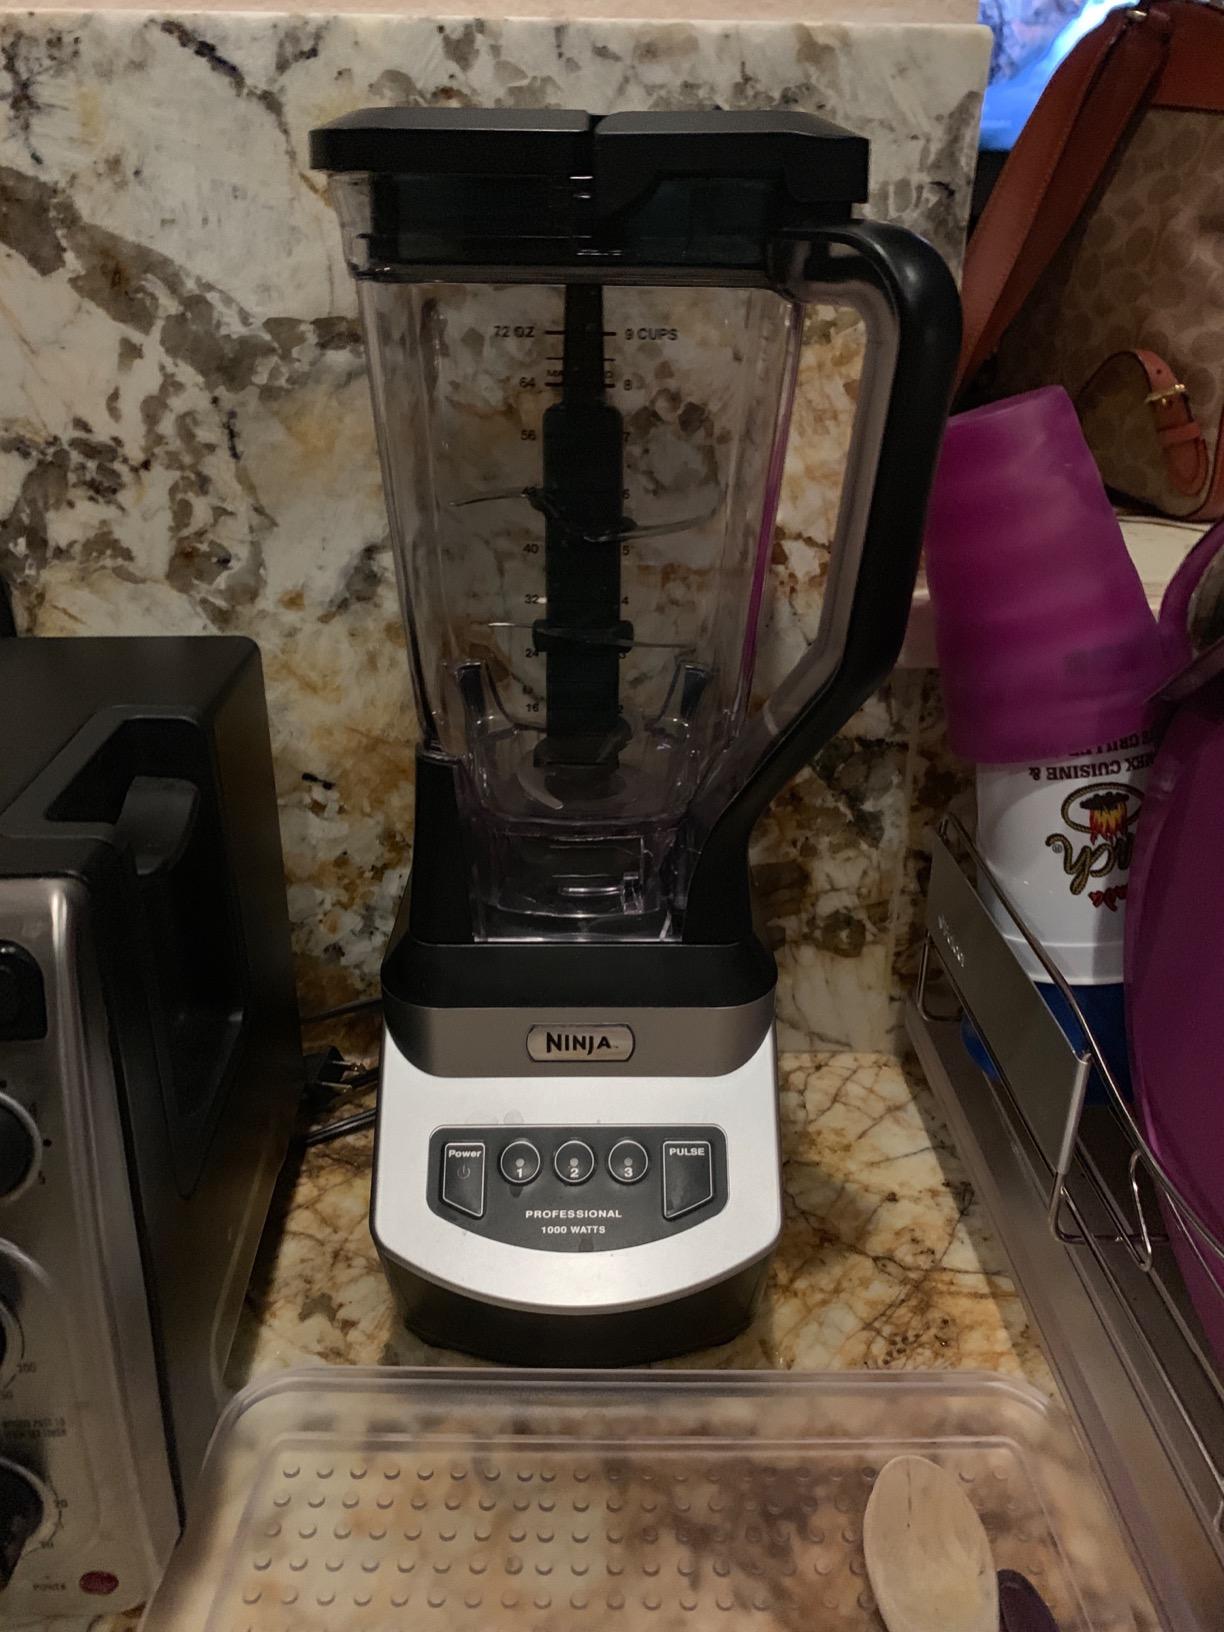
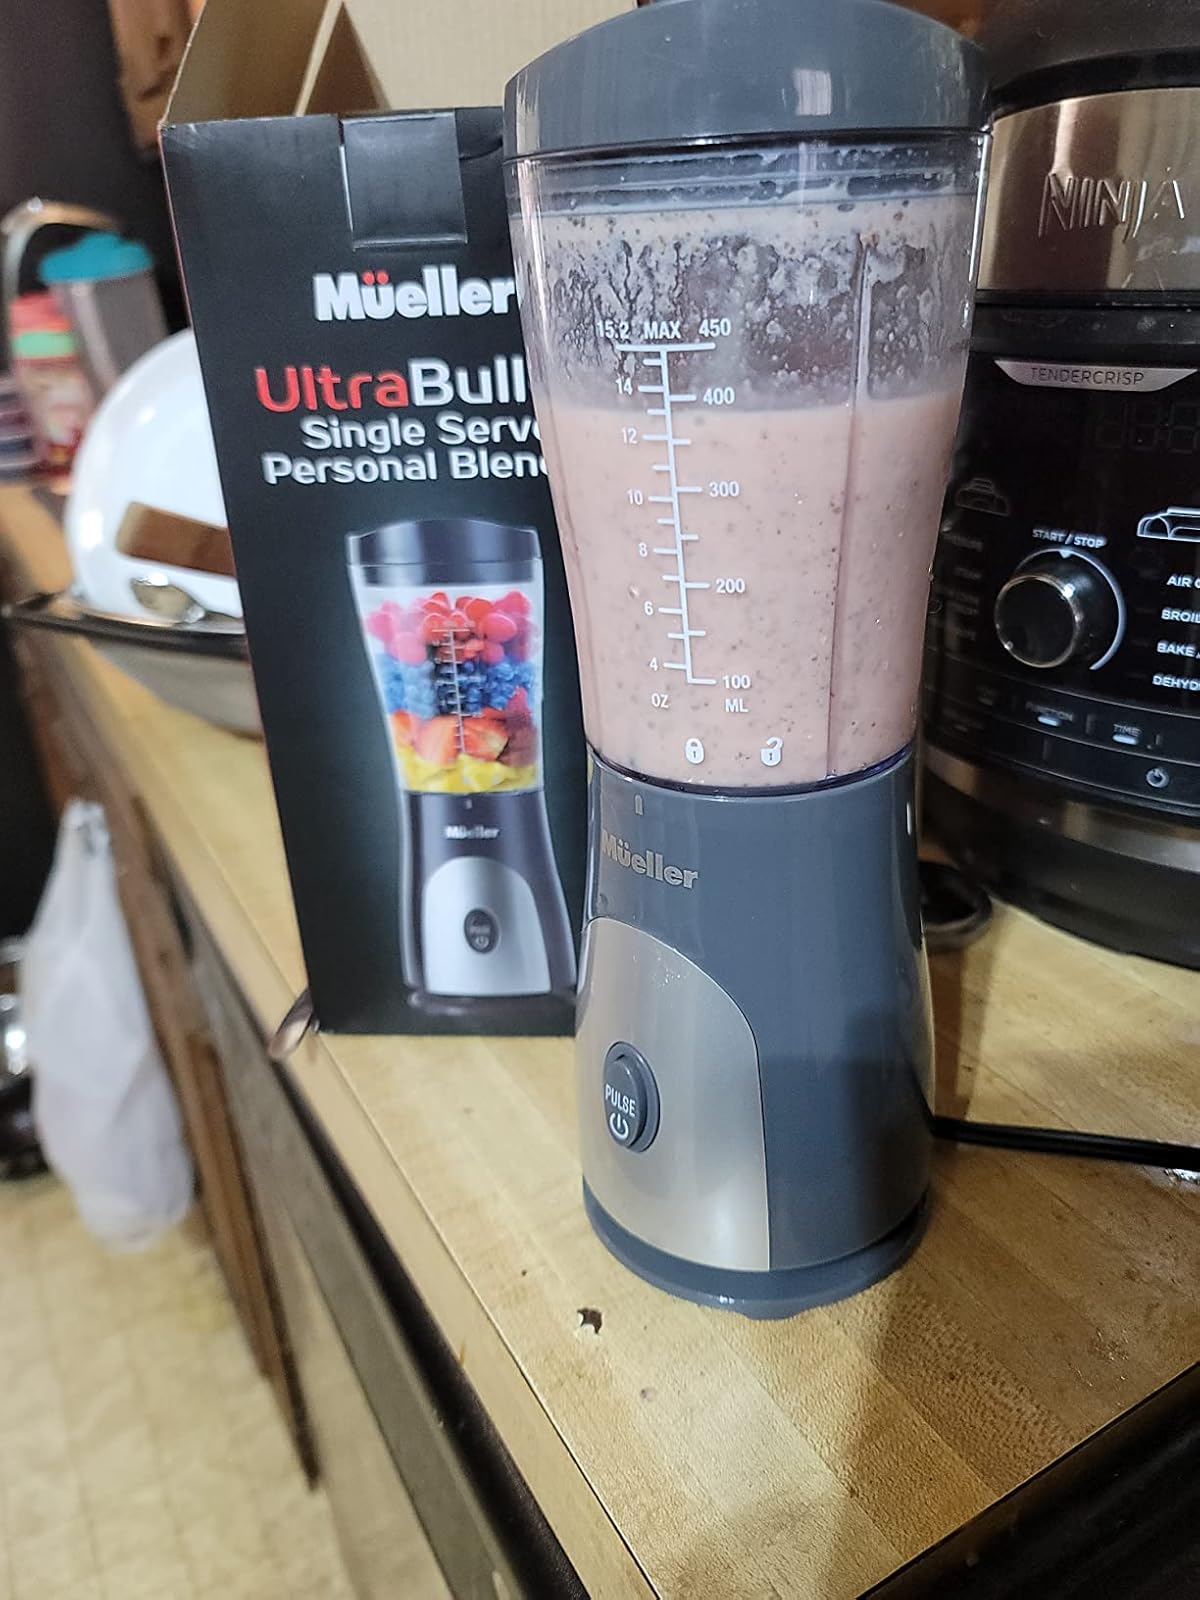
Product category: items_blender
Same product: no